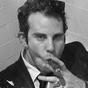
Age: 35